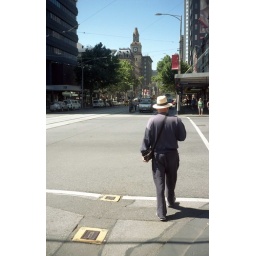
man in hat on street